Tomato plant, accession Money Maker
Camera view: vertical (180 deg); turntable rotation: 270 degrees
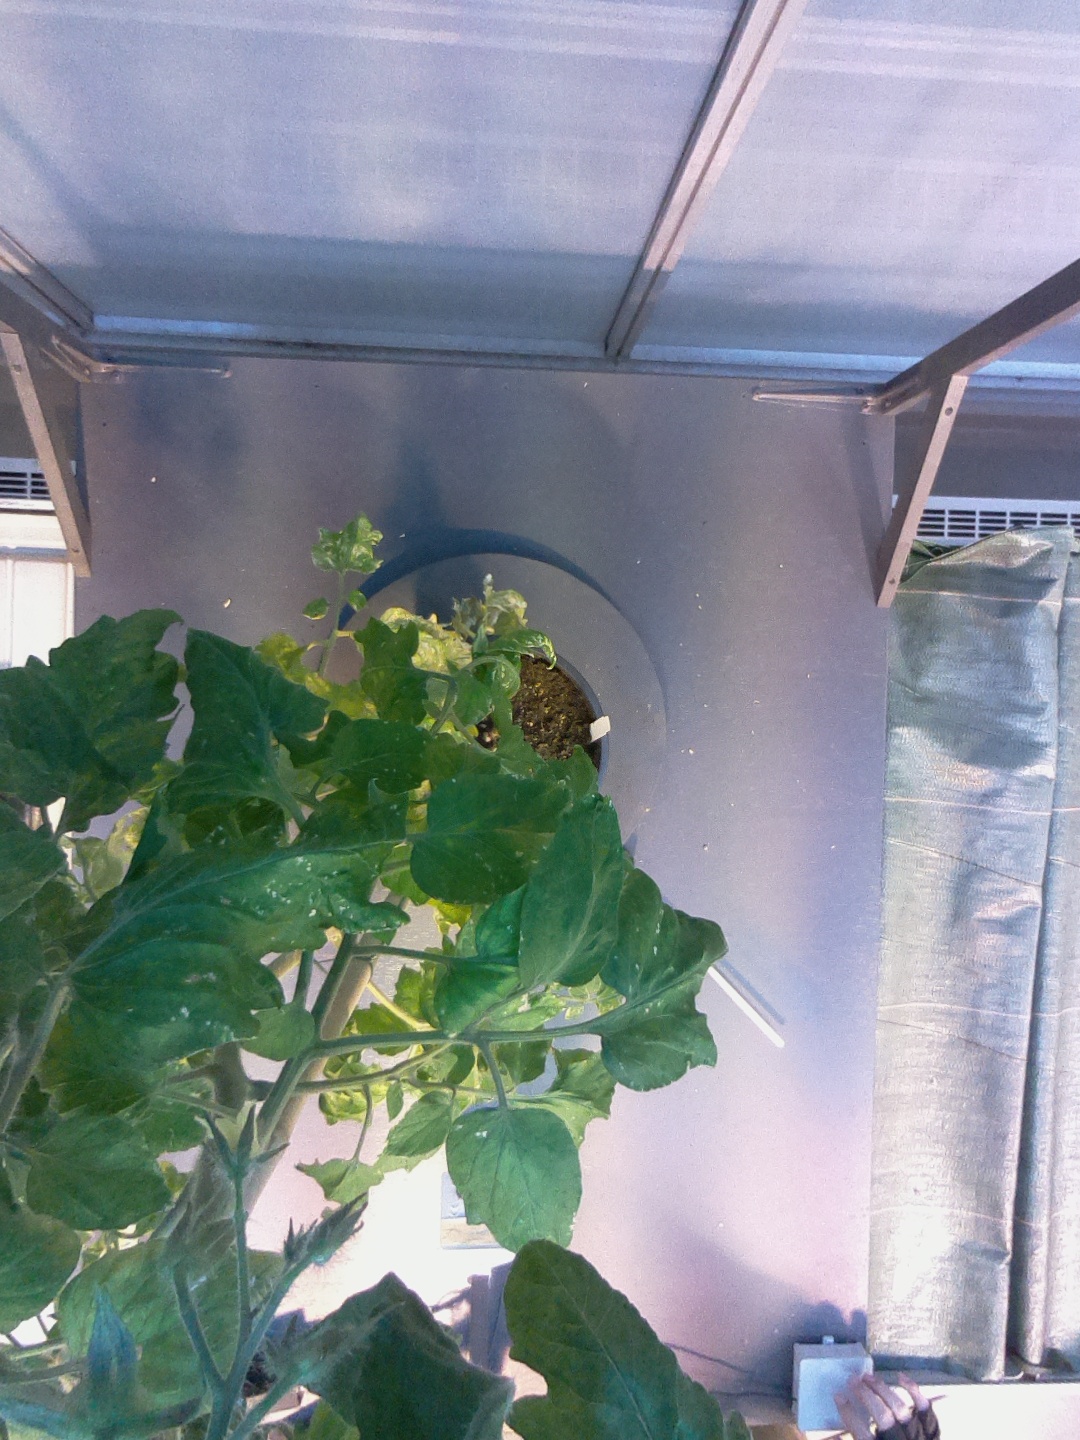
BBCH growth stage 72: 20%-30% of final fruit size